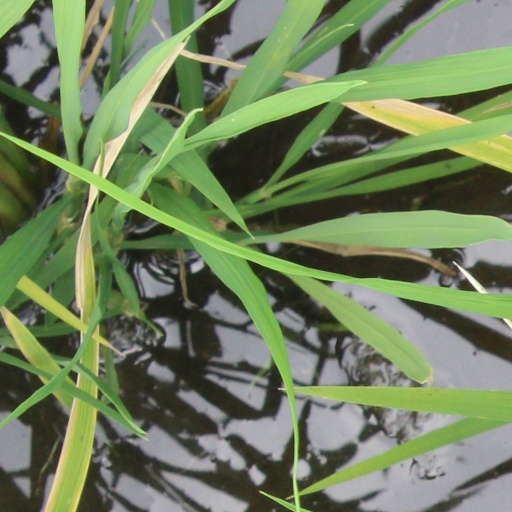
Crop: rice